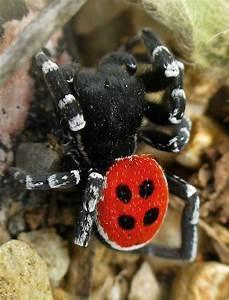
spider